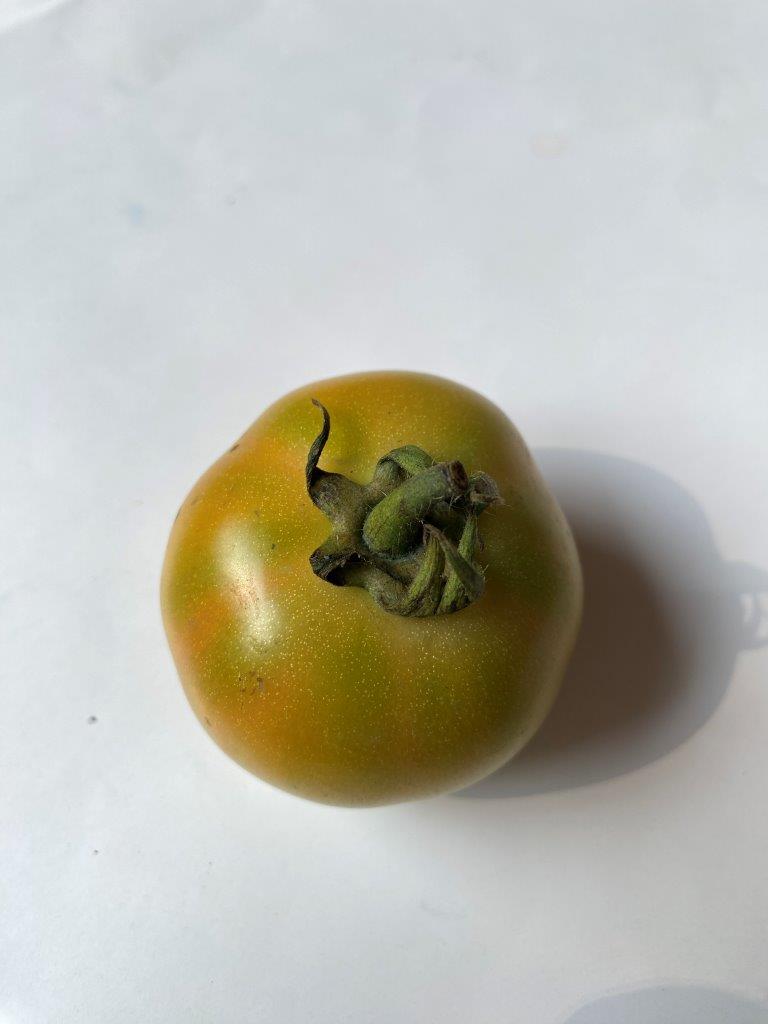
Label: Fresh